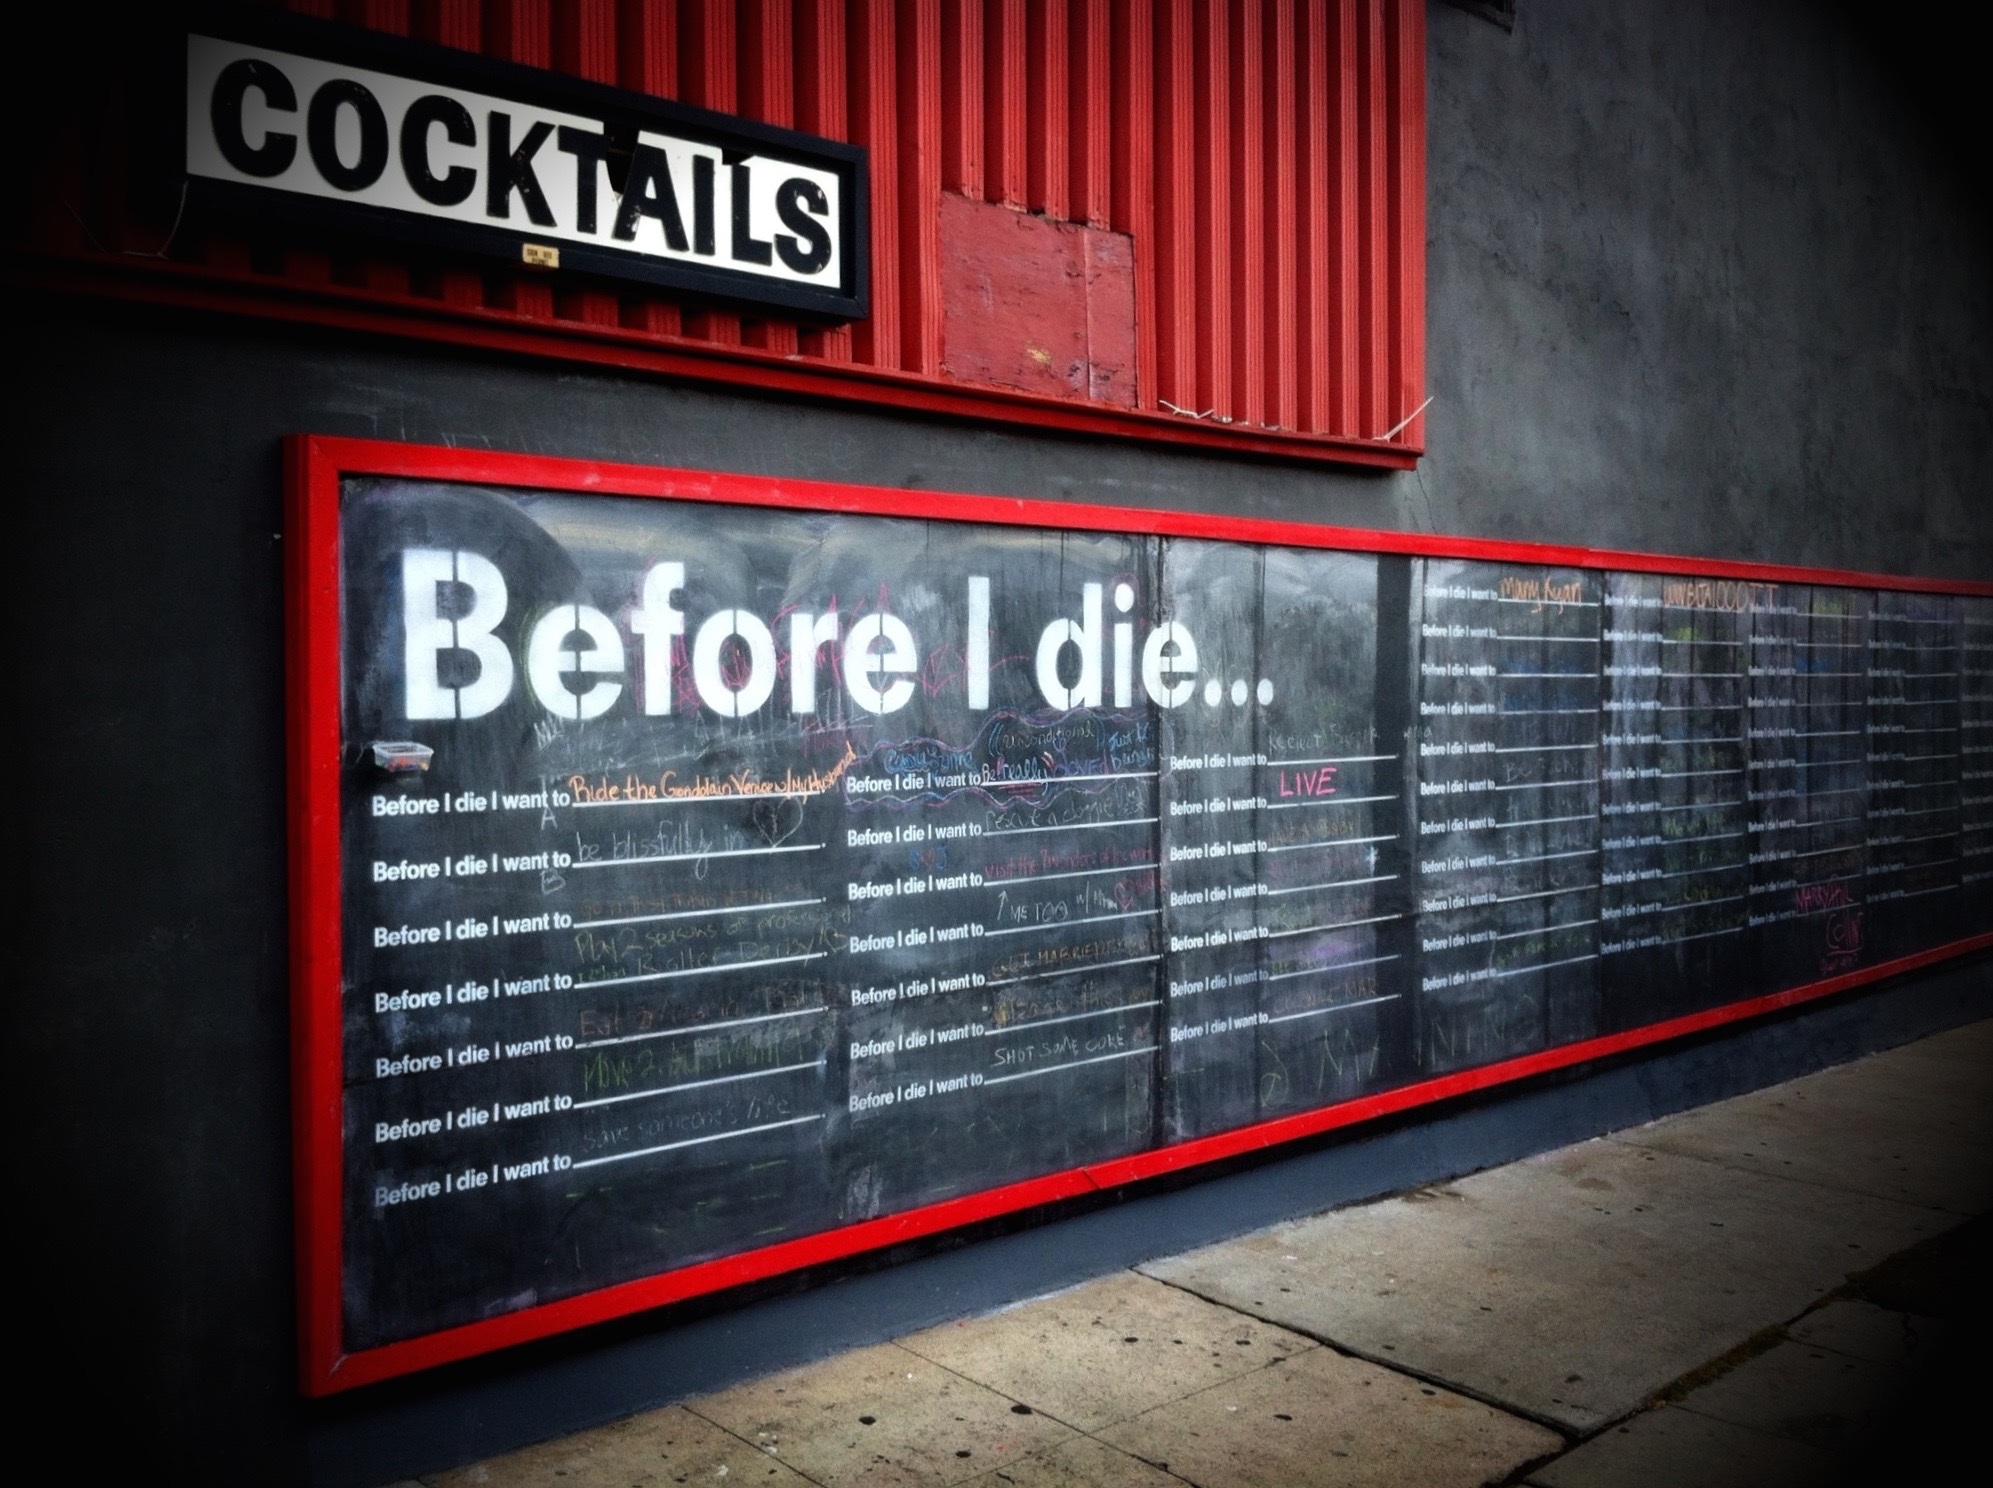
wish, advertising, bar, sign, red, blackboard, signage, write, chalkboard, plan, scoreboard, personal computer hardware, display device, electronic signage, flat panel display, to do, bucket list